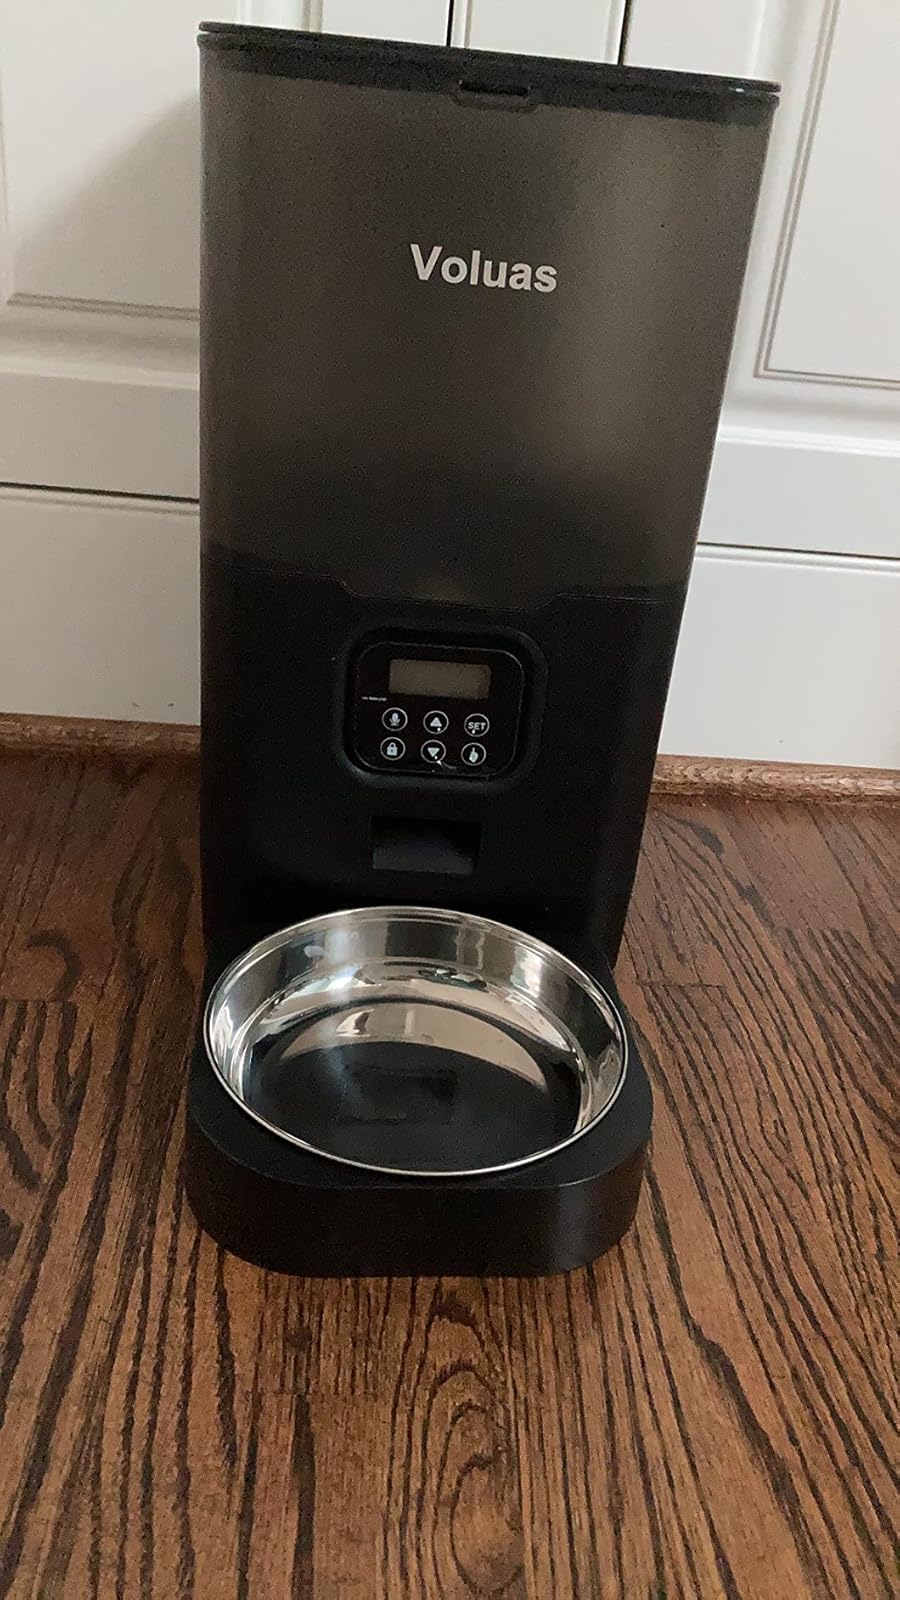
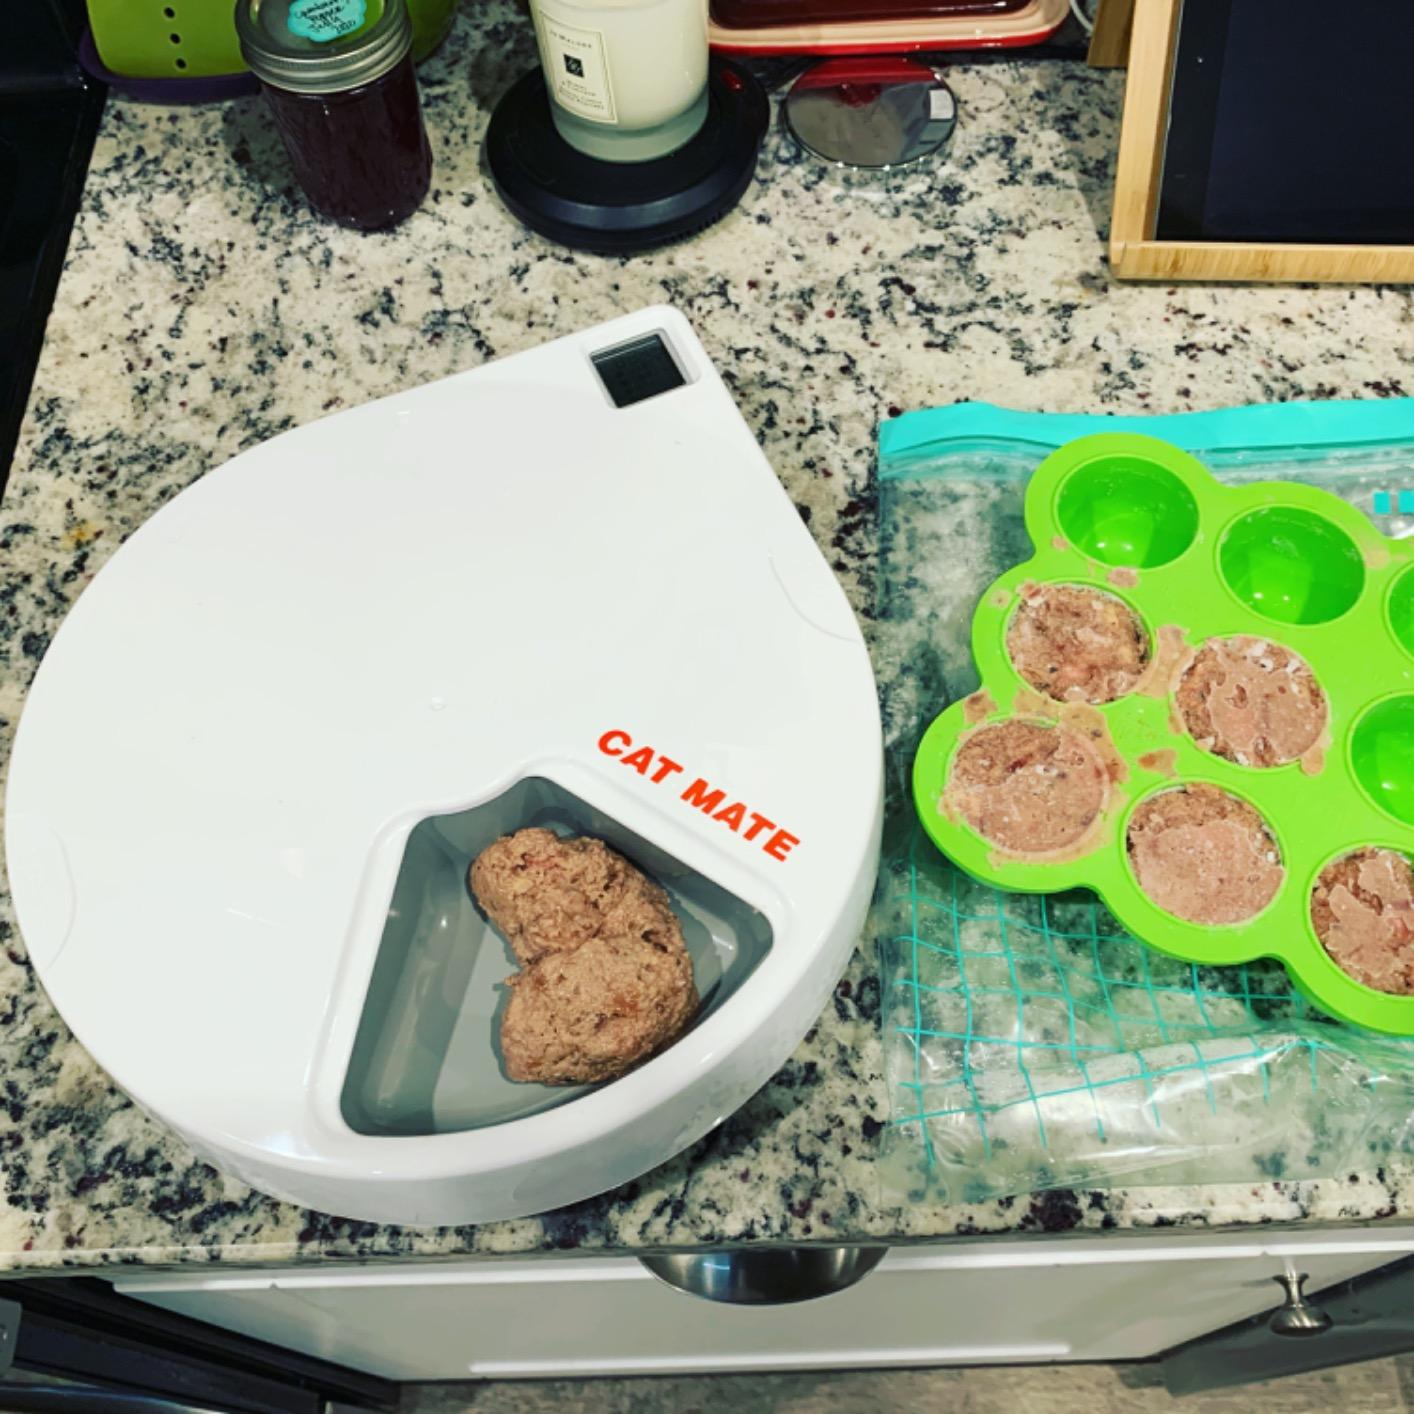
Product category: items_feeder
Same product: no